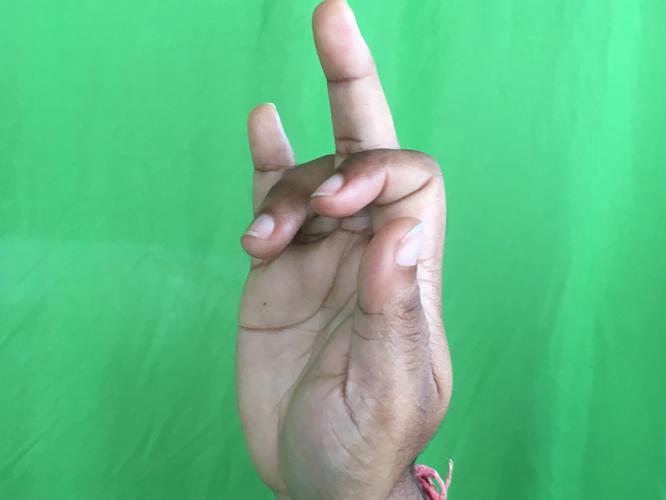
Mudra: Shukatundam
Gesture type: single_hand